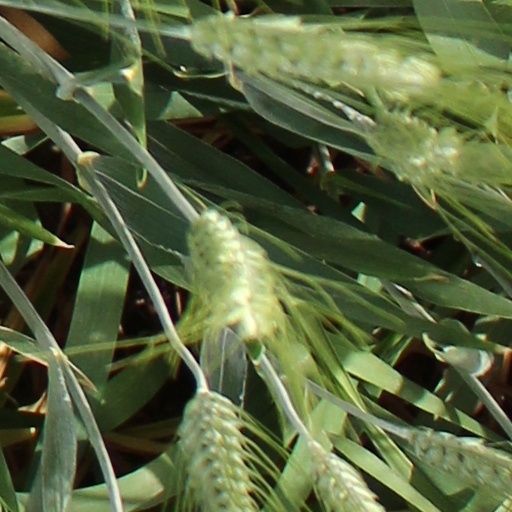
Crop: wheat